Go, Yellow

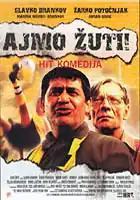
DVD cover

Go, Yellow is a 2001 Croatian football comedy-drama film directed by Dražen Žarković. It was Žarković's debut feature film, after having directed several award-winning documentary and short films. He set out to create an unpretentious, easy-to-watch film that would be popular with the cinemagoers, but it was ultimately poorly received at the Croatian box office and was met with mixed reviews from the critics.